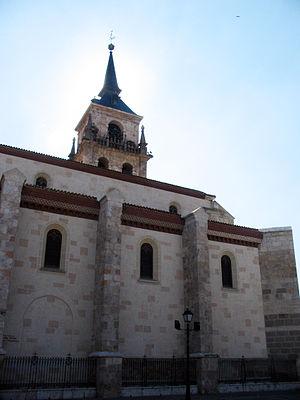
Alcalá de Henares est une commune espagnole, située dans la Communauté de Madrid.